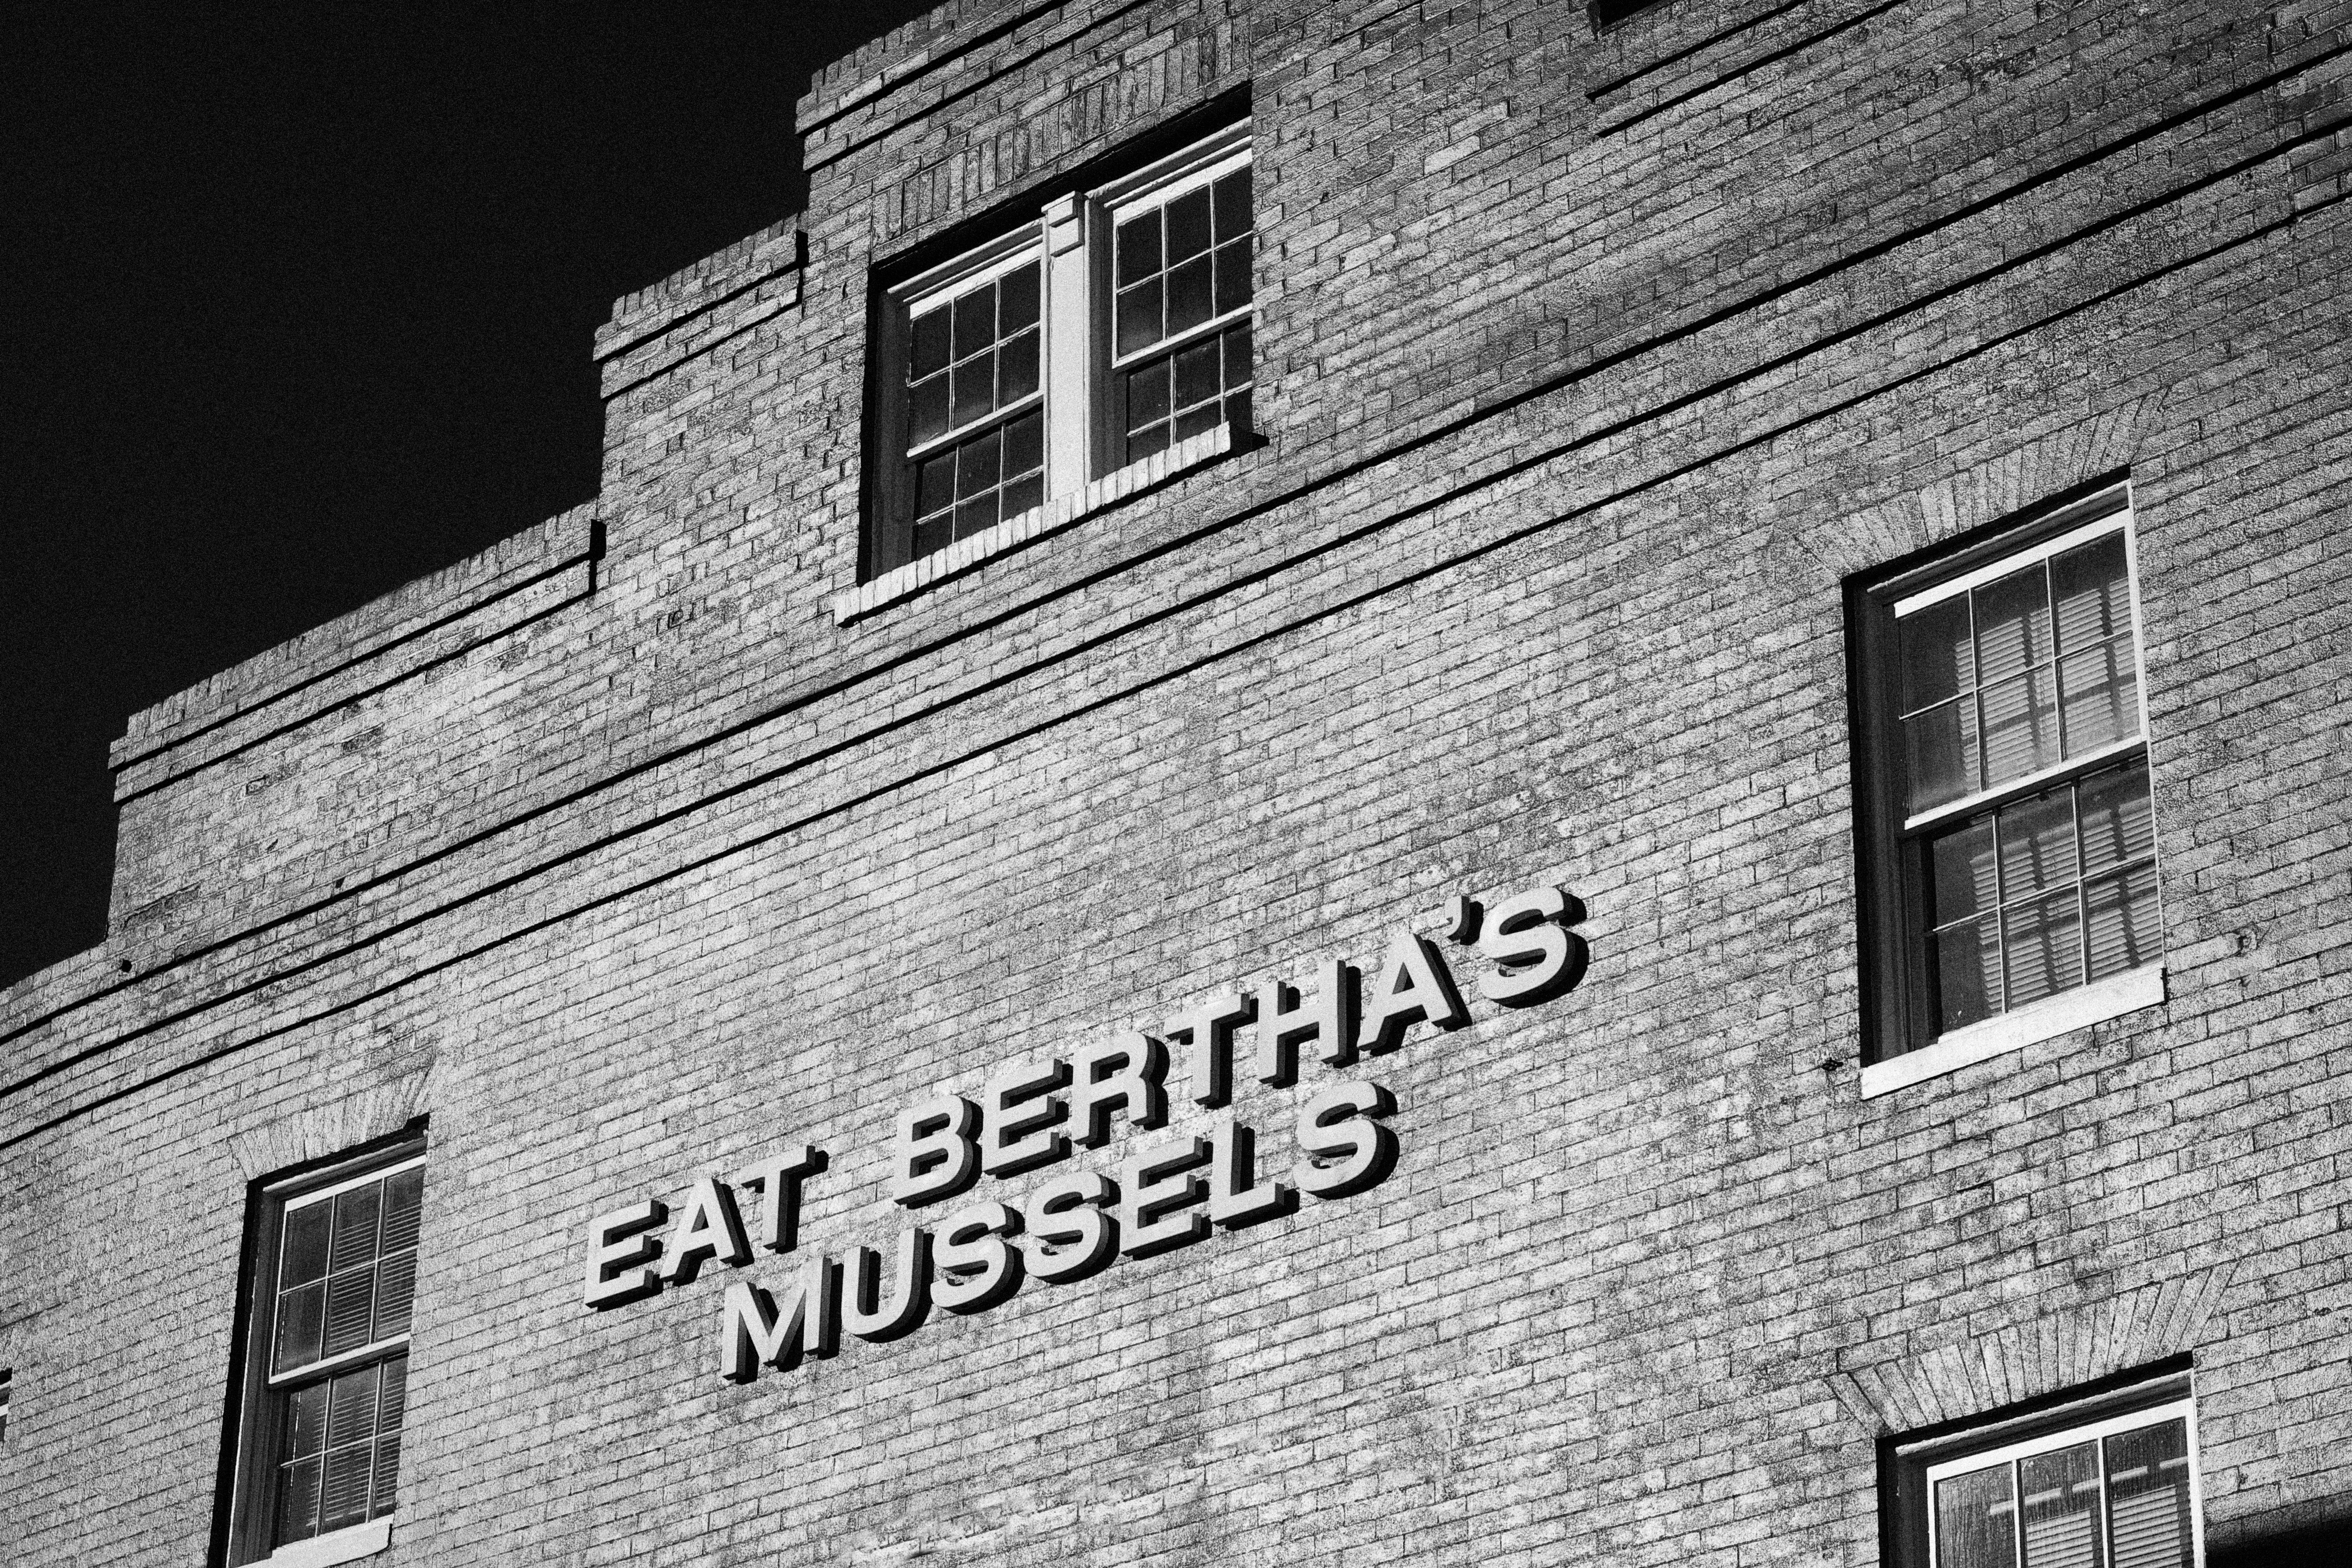
black and white, white, house, wall, facade, black, monochrome, bw, history, monochrome photography